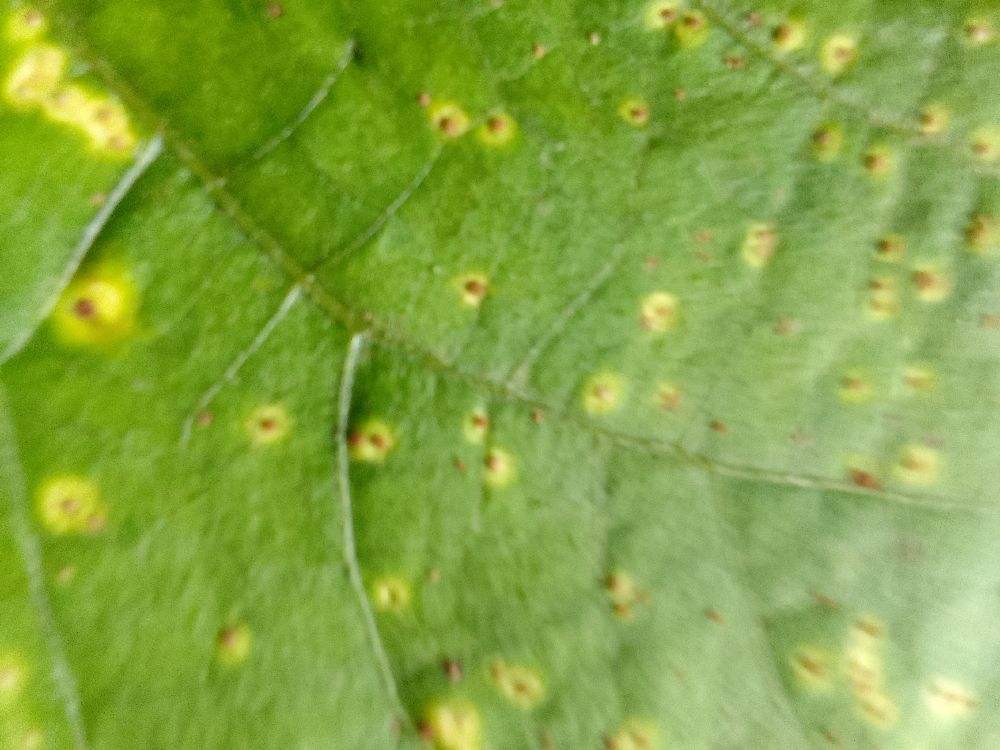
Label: rust